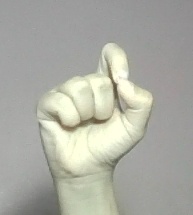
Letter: fa